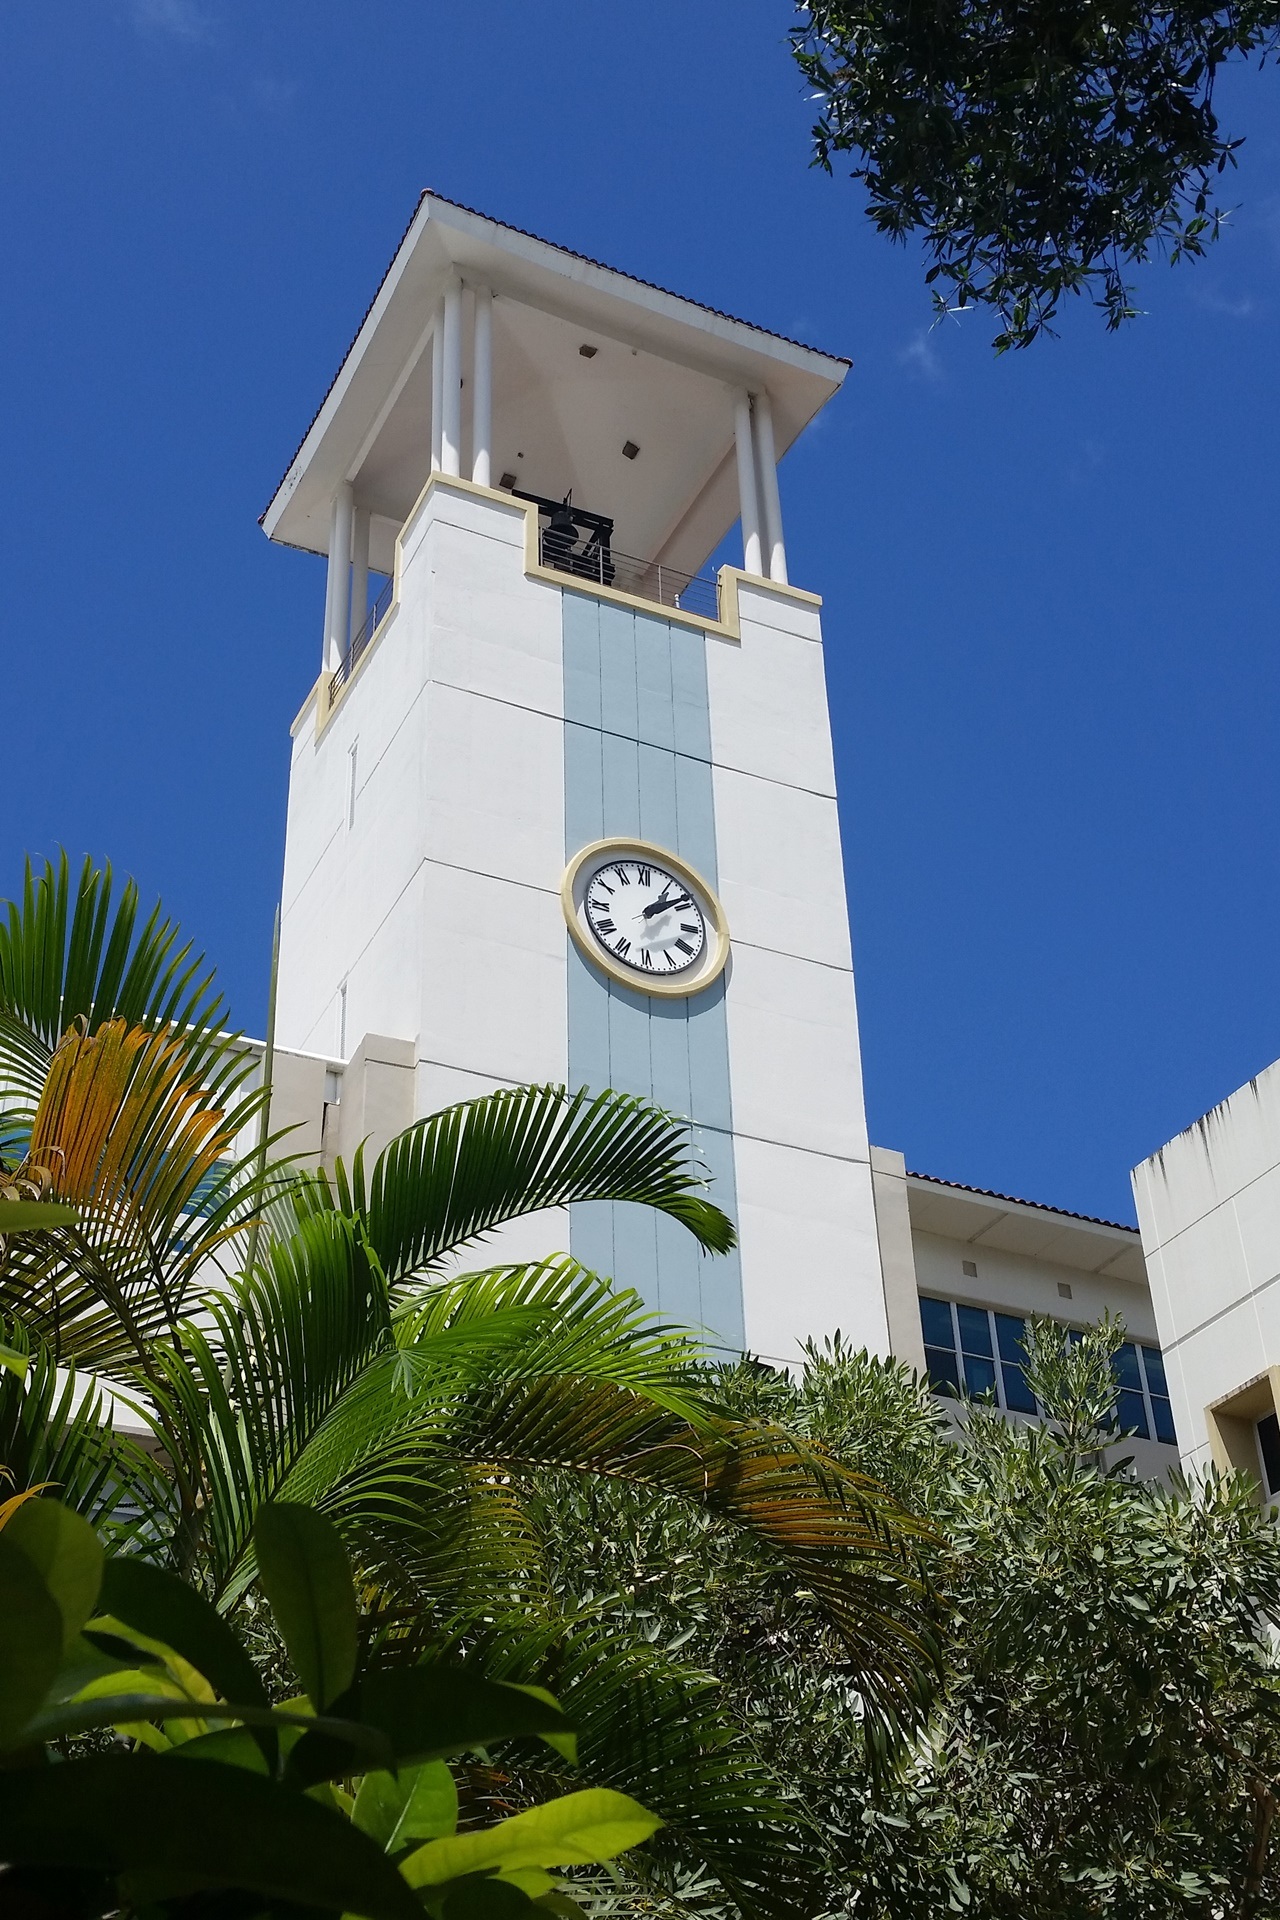
house, clock, building, urban, tower, place of worship, bell tower, buildings, estate, carillon, upward, puerto rico